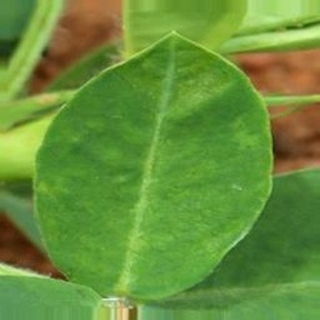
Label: healthy_groundnut